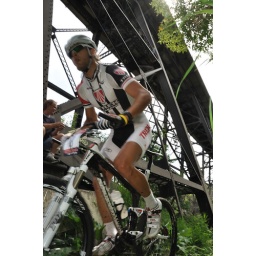
From the Edmonton Canada Cup mountain bike race, July 11th, 2010 in Edmonton, Alberta, Canada.